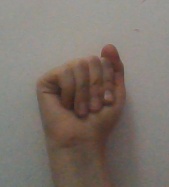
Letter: saad